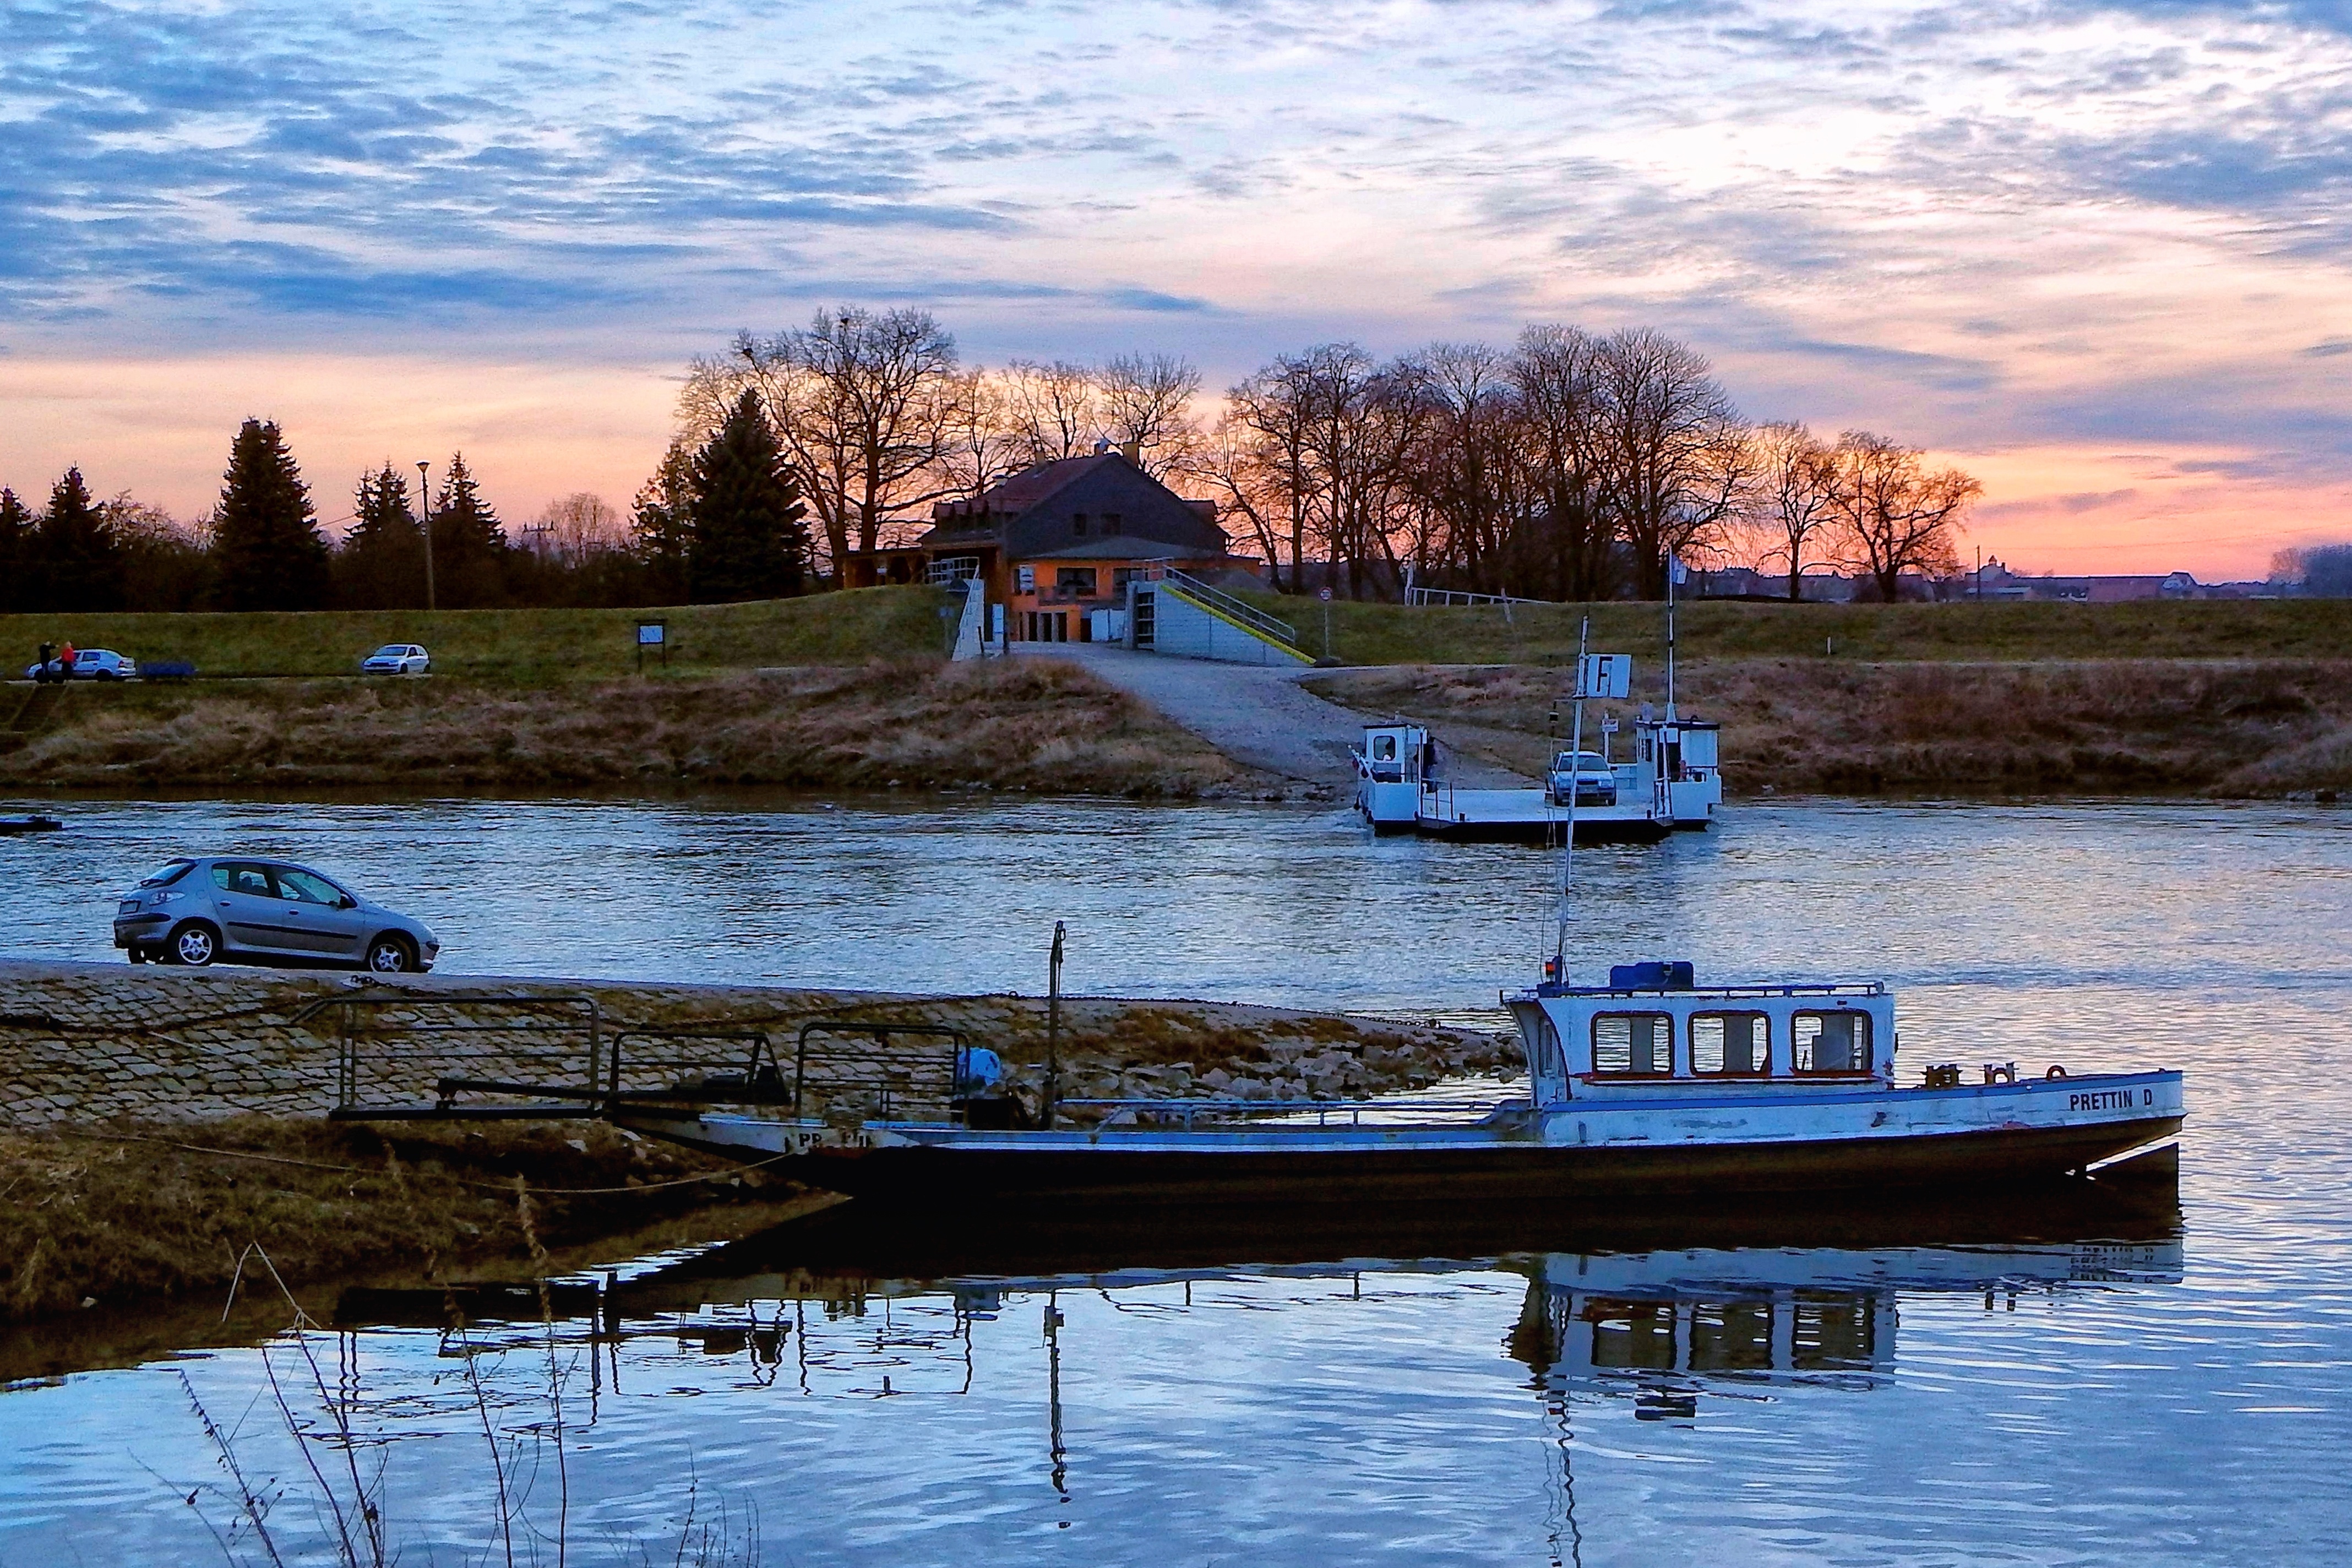
landscape, sea, water, dock, sunset, boat, shore, lake, river, dusk, evening, reflection, vehicle, harbor, waterway, ferry, clouds, boating, watercraft, elbe, reaction ferry, car ferry, elbe ferry, elbe ferry prettin, cumulus clouds